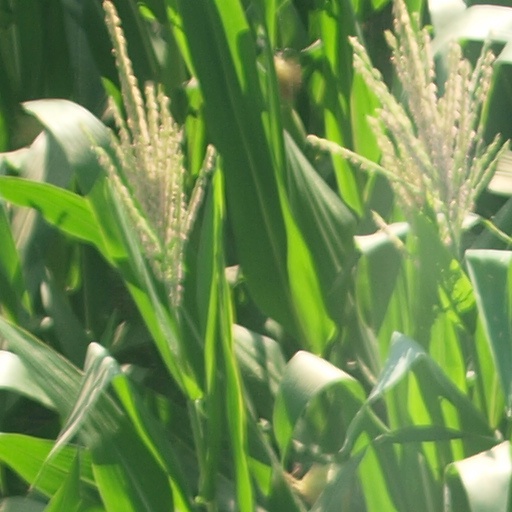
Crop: maize; corn